Foreign policy of the Woodrow Wilson administration

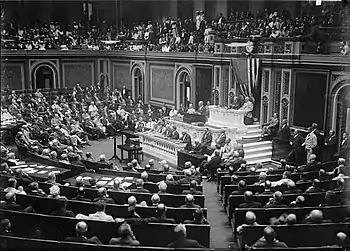
President Wilson before Congress, announcing the break in official relations with Germany on 3 February 1917

From the outbreak of the war in 1914 until January 1917, Wilson's primary goal was using American neutrality to broker a peace conference that would end the war. In the first two years neither side was interested in negotiations. However, that changed in late 1916 when, Philip D. Zelikow argues, both sides were ready for peace negotiations, if Wilson would be the broker. However, Wilson waited too long, failed to realize the importance of his financial power over Britain, and put mistaken reliance on Colonel House and Secretary of State Robert Lansing, who undermined his proposals by encouraging Britain to stall. Zelikow emphasizes that German Chancellor Bethmann Hollweg was seriously interested in peace, but he had to fend off the demands of Paul von Hindenburg and Erich Ludendorff who were taking dictatorial control of Germany. Zelikow argues that when Wilson finally did make his peace proposal in January 1917, it was too little and too late, and instead of peace the war escalated. Hindenburg and Ludendorff had convinced the Kaiser that victory was at hand by using unrestricted submarine warfare, and moving troops in from the Russian front to smash the French and British front lines.